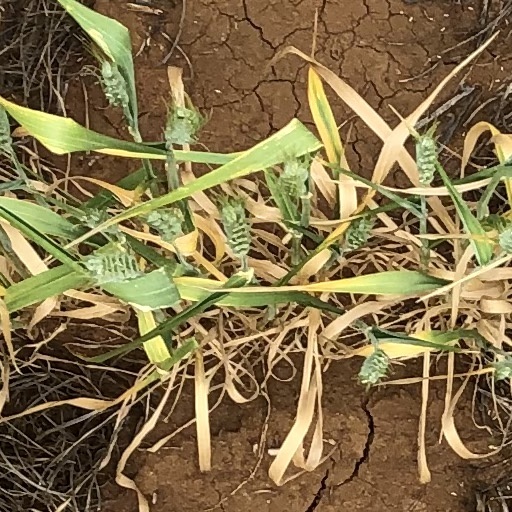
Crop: wheat